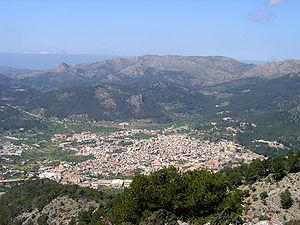
Andratx, en catalan et officiellement, est une commune d'Espagne de l'île de Majorque dans la communauté autonome des Îles Baléares. Elle est située à la pointe sud-ouest de l'île à une trentaine de kilomètres de Palma de Majorque, dans la comarque de la Serra de Tramuntana.